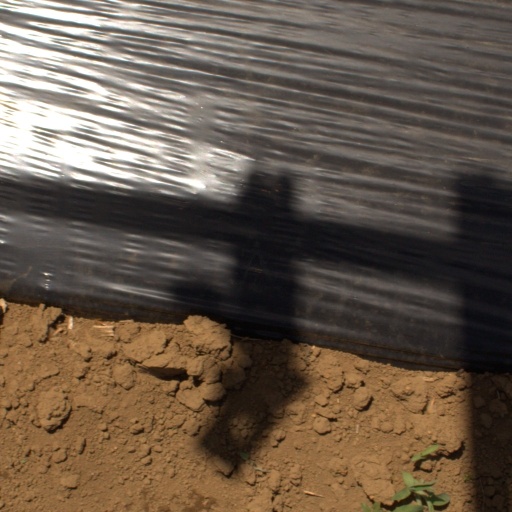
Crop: Jerusalem artichoke